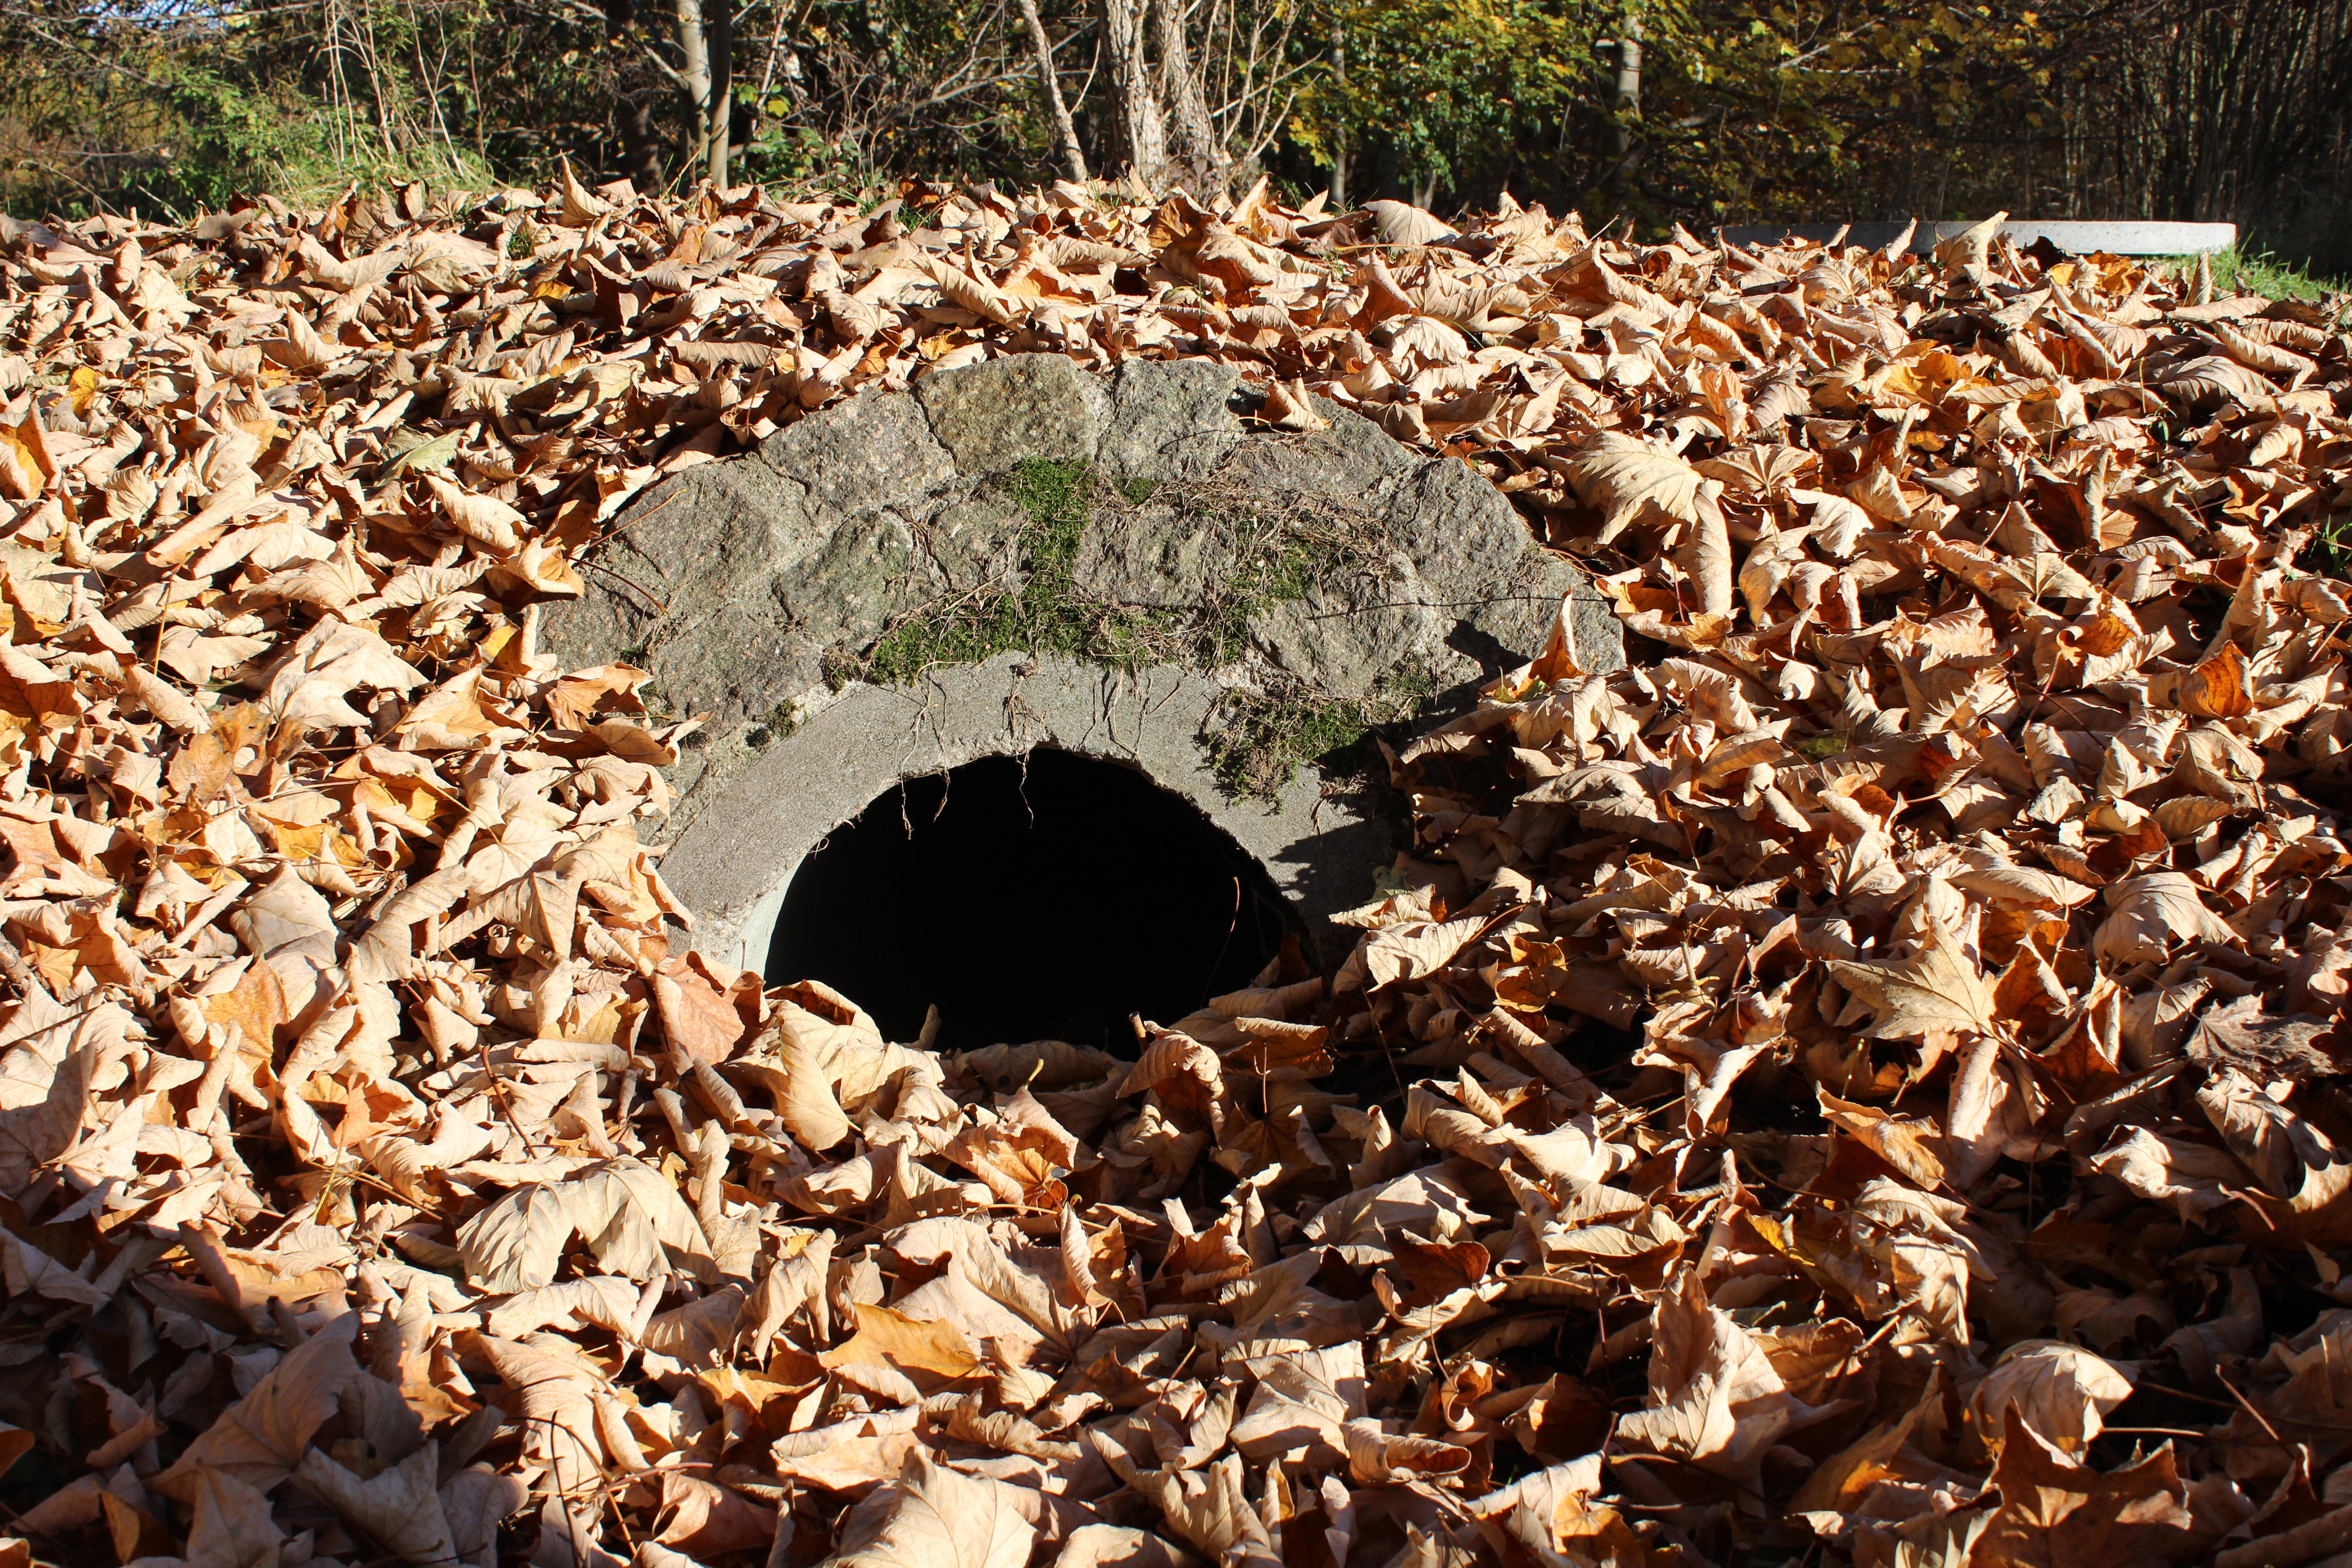
tree, wood, sun, leaf, river, autumn, soil, leaves, dehydrated, underflow, dark corner